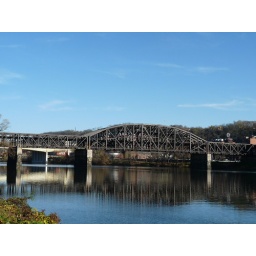
A train bridge spanning the Allegheny River in Pittsburgh.